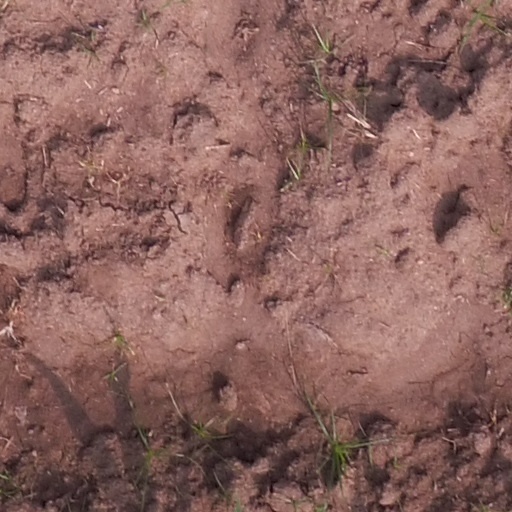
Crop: maize; corn